Piano Sonata in D major, D 850 (Schubert)

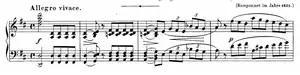
Opening bars of the first movement

D major. The autograph has alla breve "Allegro" while the first edition (published during Schubert's lifetime and thus probably a revision) gives common-time "Allegro vivace -" this is uncharacteristically quick for a Schubert "allegro," a marking he often qualified with "moderato." The first movement is unrelentingly energetic, ranging from ebullient to stormy to triumphant. A fanfare-like introduction introduces the primary thematic material featured in this movement and ultimately throughout the sonata. In a characteristic Schubertian gesture, this theme is immediately repeated in the minor - also typical is the modulation through remote keys as the exposition is spun out. The cheerful second subject, with its vacillating high-low pattern, is reminiscent of yodeling. This theme is also similar to the opening of the Lied "Das Heimweh" (homesickness), composed at the same time. The development section features a grandiose chordal fanfare theme based on the first subject, also used in the coda closing the movement. Some of the most challenging writing in Schubert's solo piano oeuvre is found here, with the relentless triplets providing opportunity for virtuosic display.